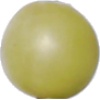
Label: Grape White 2